Paraguay and the World Bank

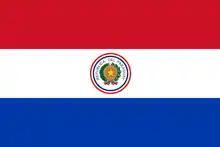
Flag of Paraguay

Paraguay joined the World Bank Group on 28 December 1945. In 1951, the World Bank approved an Agriculture project in Paraguay marking the beginning of a partnership that persists to this day and has given rise to 76 development projects of which 6 are currently active. Paraguay has received $2,718,521,989 in total commitments from the World Bank. Paraguay saw an annual growth rate of 4.5% per year until 2016 making it one of the fastest growing economies among regional neighbors. The implementation of steady and dependable macroeconomic policies have fostered a friendly environment for investors that largely contribute to Paraguay's consistent economic growth, however much of Paraguay's economic development has resulted from the replacement of forests with agriculture operations. As forests become increasingly scarce and climate change disrupts agricultural output, Paraguay will be forced to adapt its economy and society to meet a number of targets including strengthening the rule of law, achieving sustainability in regards to its natural resources, investing in human capital, and improving government services. To achieve these goals, Paraguay is collaborating with the World Bank including strategic partnerships with IBRD, and IFC. Jordan Schwartz is the World Bank director for Paraguay and Matilde Bordón is the World Bank representative.